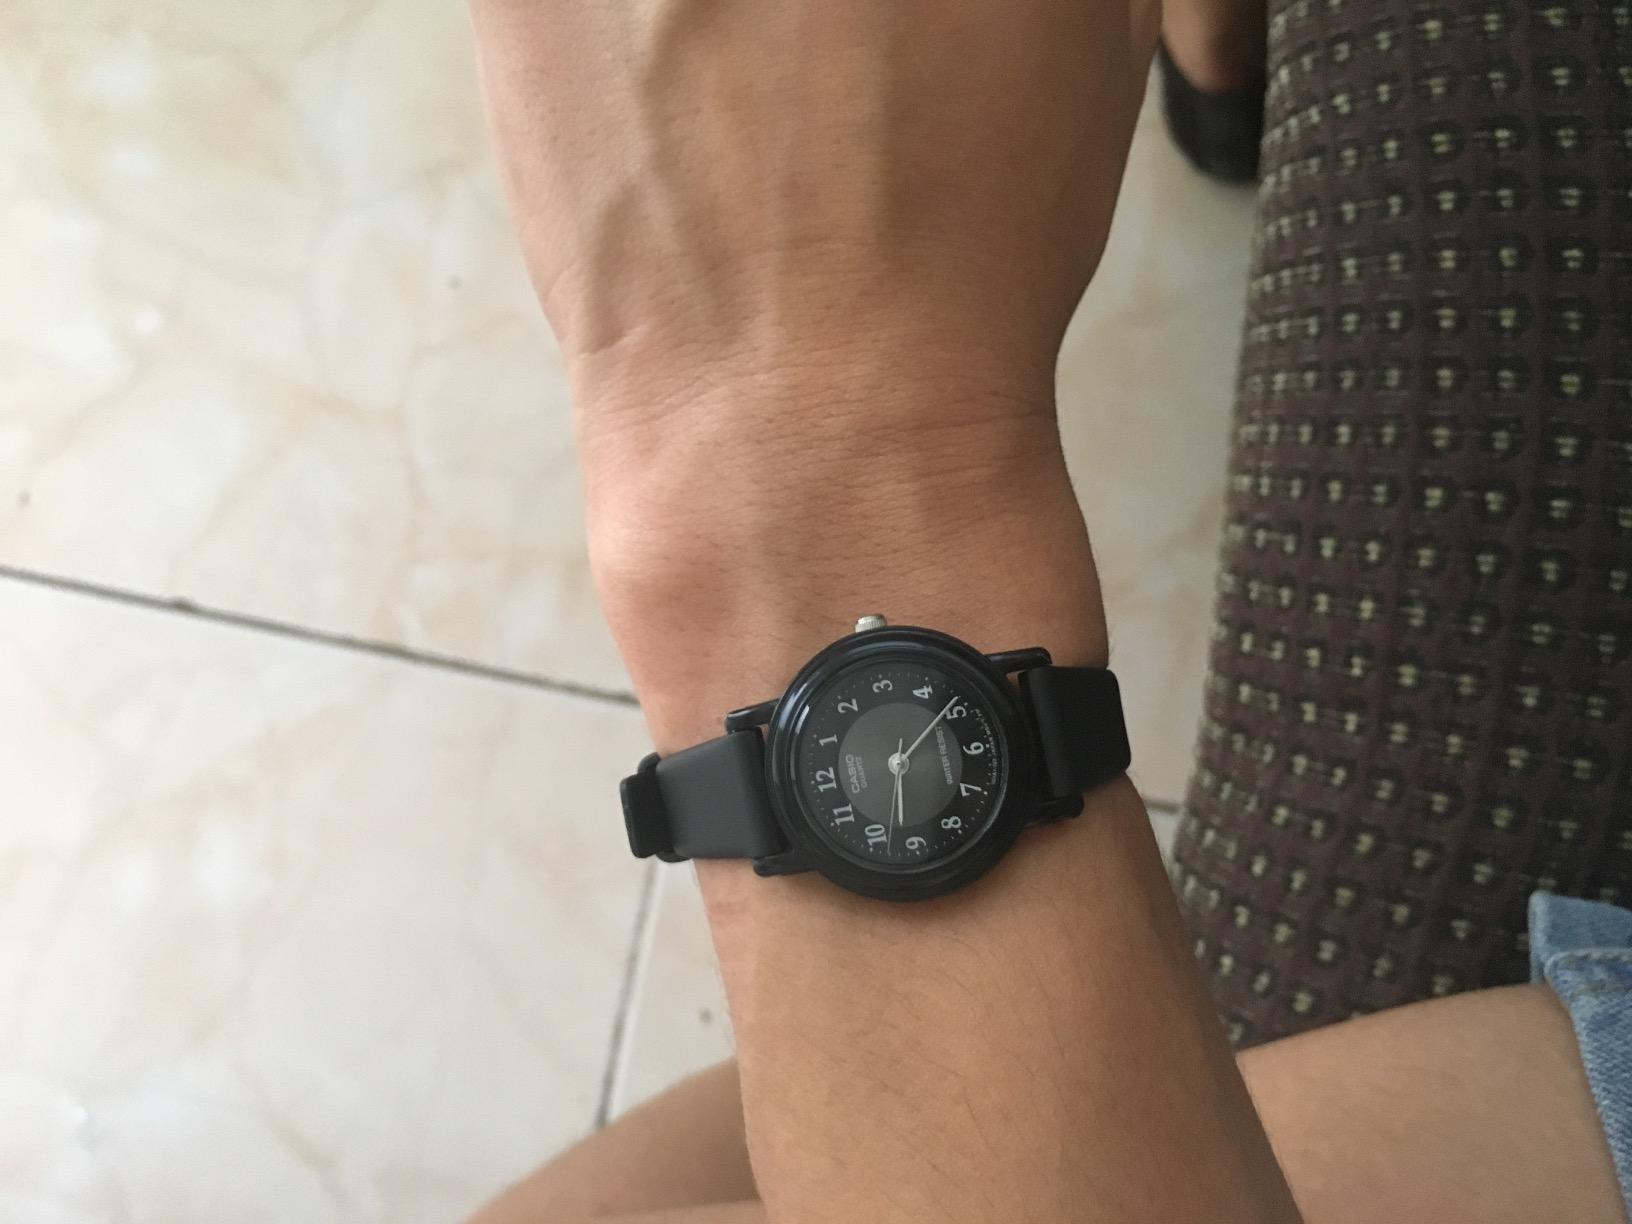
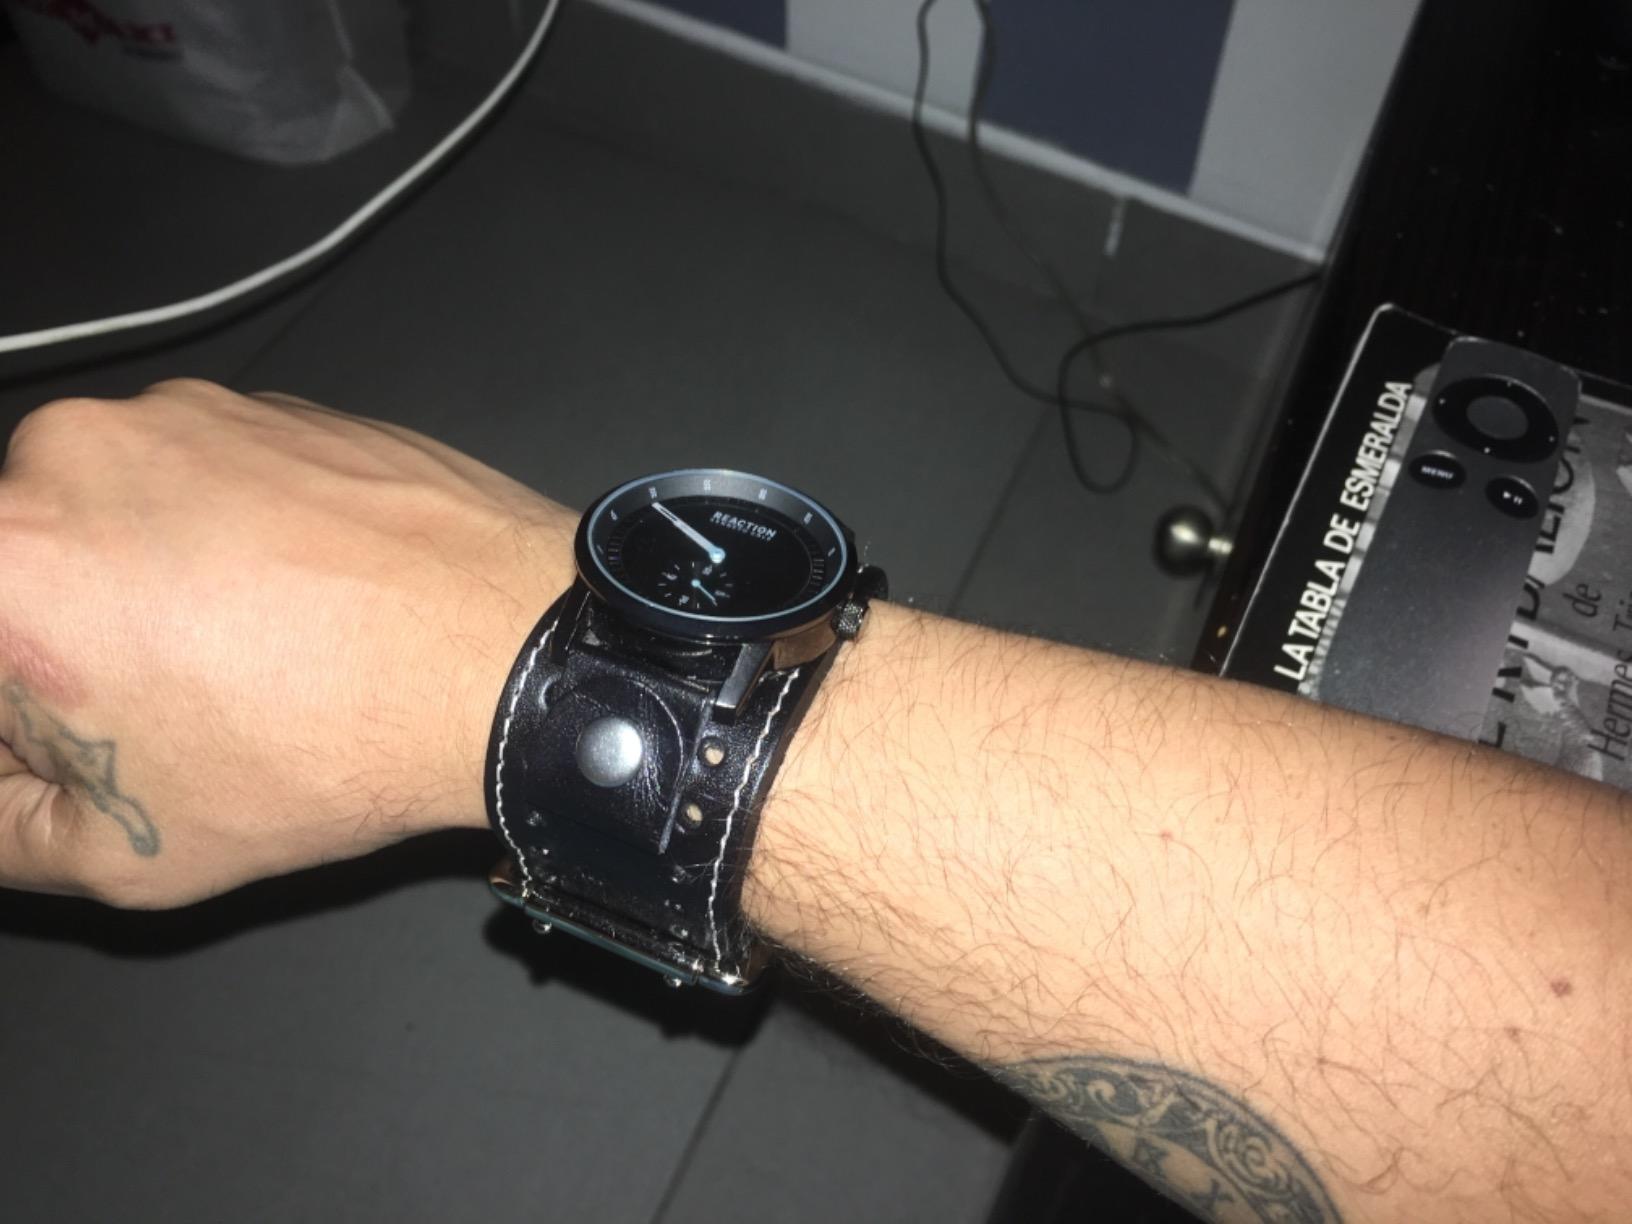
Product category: accessories_watch
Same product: no